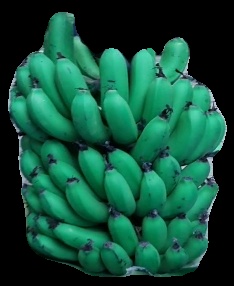
Variety: pachbale
Grade: grade2